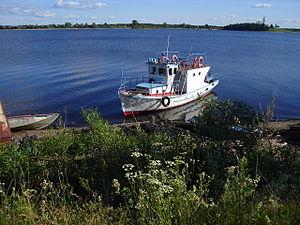
La rivière Koubena est un cours d'eau de Russie, qui arrose les oblasts d'Arkhangelsk et de Vologda et se jette dans le lac Koubenskoïe. Elle est longue de 368 km et draine un bassin de 11 000 km².